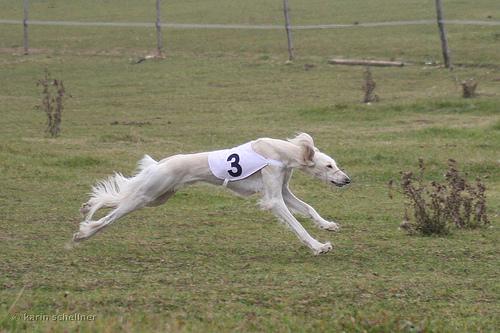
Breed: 206-n000051-Saluki